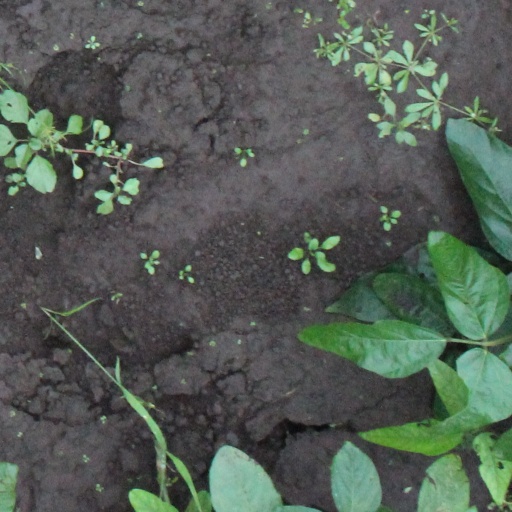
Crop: soybean